USS Billingsley

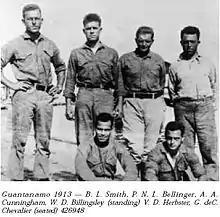
William Billingsley at Guantánamo Bay in 1913

William Devotie Billingsley was born on 24 April 1887 in Winona, Mississippi. He graduated from the United States Naval Academy in 1909. On 2 December 1912, he reported for duty at the Aviation Camp, Annapolis, Maryland, and was assigned to the Navy-Wright B-2 for instruction. Ensign Billingsley, designated as Naval Aviator No. 9, was the first naval aviator killed in an airplane crash. On 10 June 1913, while piloting the B-2 at over water near Annapolis, he was thrown from the plane and fell to his death. John Henry Towers, also unseated in the turbulence, was nearly killed in the same accident as he clung to the plane and fell with it into the water.